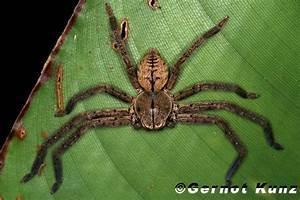
spider